2023 World Baseball Classic Pool A

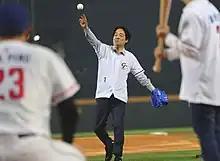
William Lai throwing the ceremonial first pitch on March 8

The 2023 World Baseball Classic Pool A was the first of four pools of the 2023 World Baseball Classic that took place from March 8–12 at Taichung Stadium in Taichung, Taiwan. The top two teams automatically qualified for the top eight knockout stage, beginning with the quarterfinals in Tokyo and the remaining of the bracket in Miami. The teams in this pool consisted of hosts Chinese Taipei, Cuba, Italy, Netherlands, and Panama.